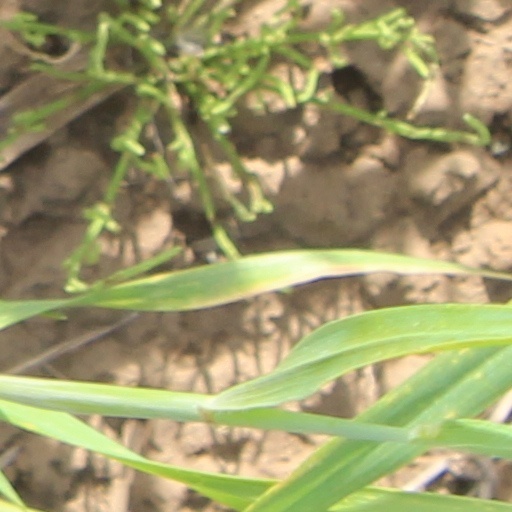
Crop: wheat